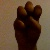
The image shows a hand gesture representing the letter 'E' in Indian Sign Language.